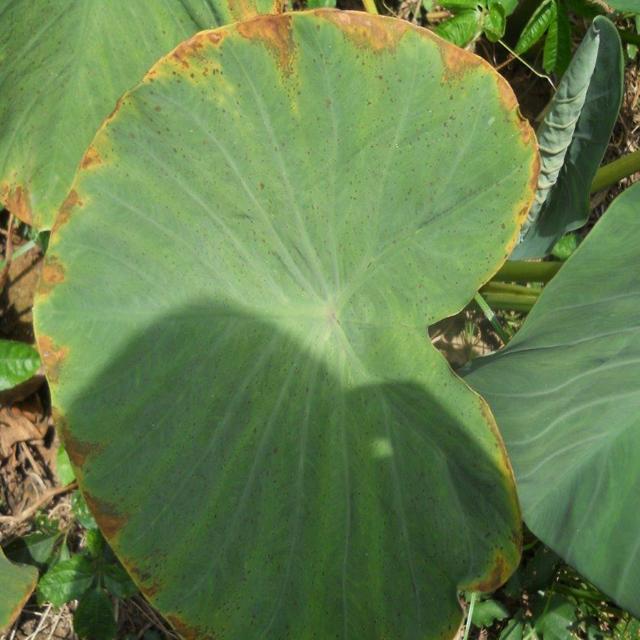
Label: Early_Blight